Nikki Washington

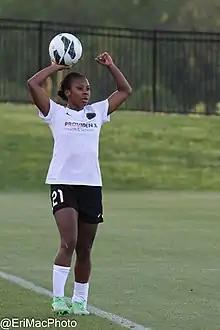

In February 2013, it was announced that Washington had signed with the Portland Thorns for the inaugural season of the National Women's Soccer League.